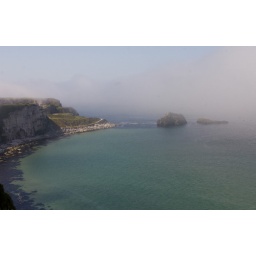
View from the cliffs above the rope bridge towards the car park